Eden Hot Springs

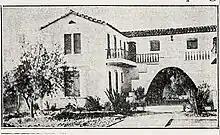
"New Guest House at Eden Hot Springs" designed by S. Charles Lee

In 1929, the investment group that had acquired the site commissioned California architect S. Charles Lee to design new resort facilities. Lee told an interviewer many years later, "We built a hotel and bungalows and all the appurtenances to a hot springs hotel". At that time, Lee used a private plane to travel to the dozen or so commissions he had in the Southland, including the fairly remote Eden Springs. The California Spanish Colonial Revival-style hotel was said to be set upon a "mesa" overlooking the canyon and the valley beyond. At that time, the site was said to have 23 "medicinal springs". However, the Great Depression was at hand, and according to one account, "during the 1930s all the hot springs in the San Jacinto valley dried up". The property changed hands several times, until eventually a man named Axel Springboard took it over and ran it somewhat successfully in the period immediately before and during World War II. The resort was rebranded Keith's Rancho and then Rancho Grande, and eventually closed in 1946.